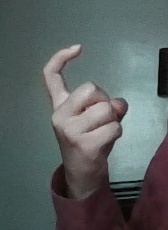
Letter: ra